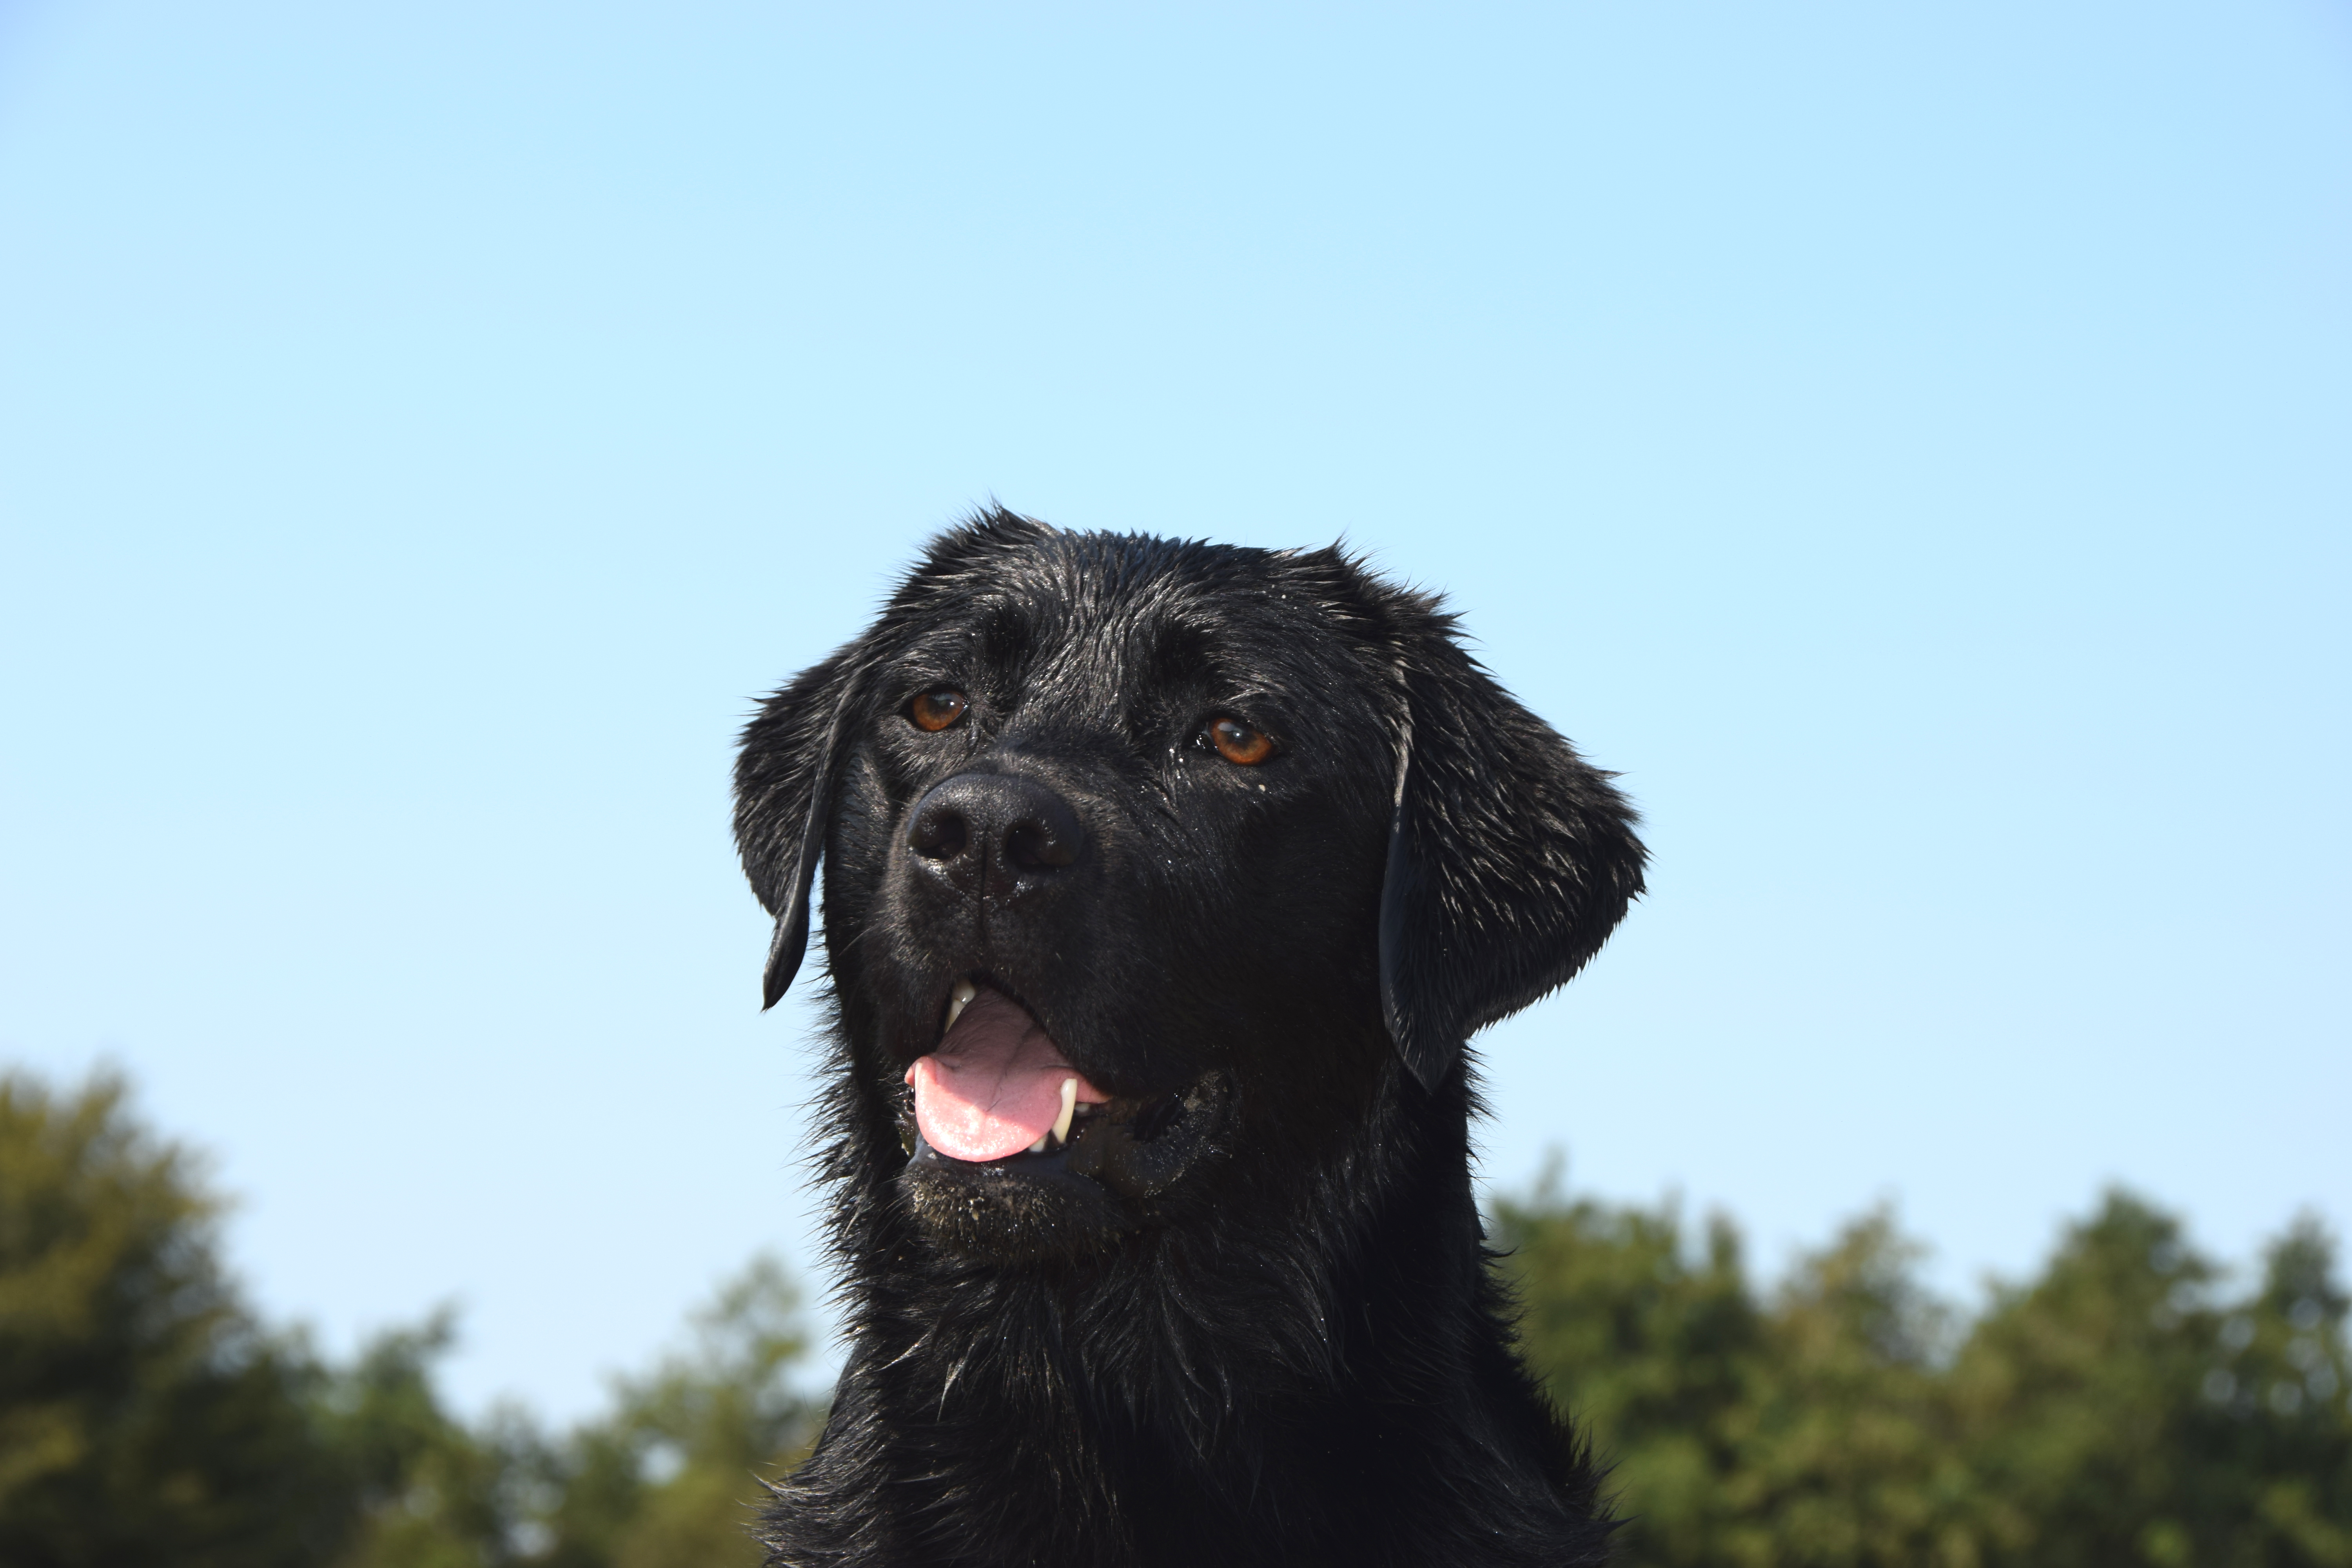
dog, labrador, animal, mammal, vertebrate, canidae, dog breed, carnivore, sporting group, flat coated retriever, labrador retriever, retriever, snout, curly coated retriever, hunting dog, portuguese water dog, spaniel